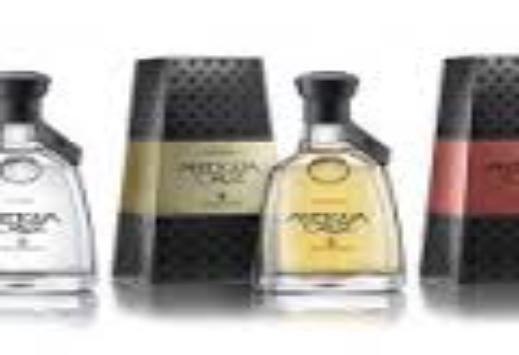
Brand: Cruz Tequila
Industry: Food